Malmstrom Air Force Base

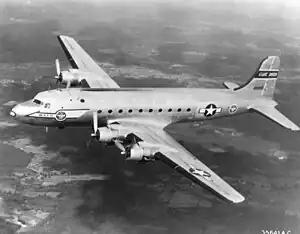
USAF C-54 Skymaster

Tensions between the United States and the Soviet Union increased dramatically when the Soviet Union closed all land travel between the western occupation sectors of Germany and the American, French and British sectors of Berlin. The Western allies decided to try to supply Berlin by air. On 25 June 1948 "Operation Vittles," the strategic airlift of supplies to Berlin's 2,000,000 inhabitants, was initiated, beginning what became known as the Berlin Airlift. Great Falls AFB played a critical role in assuring the success of this vital operation. Officials selected the base as the only replacement aircrew training site for Berlin Airlift-bound C-54 Skymasters, reinforcing the United States Air Forces in Europe. Thus the 517th Air Transport Wing was activated. Using radio beacons, Great Falls AFB was transformed to resemble Tempelhof Airport in Berlin, Germany. Hundreds of pilots and flight engineers, many of whom were recalled to active duty, were qualified on the C-54 aircraft and on flight procedures to and from Berlin by practicing on ground mock-ups and flying simulated airlift missions.